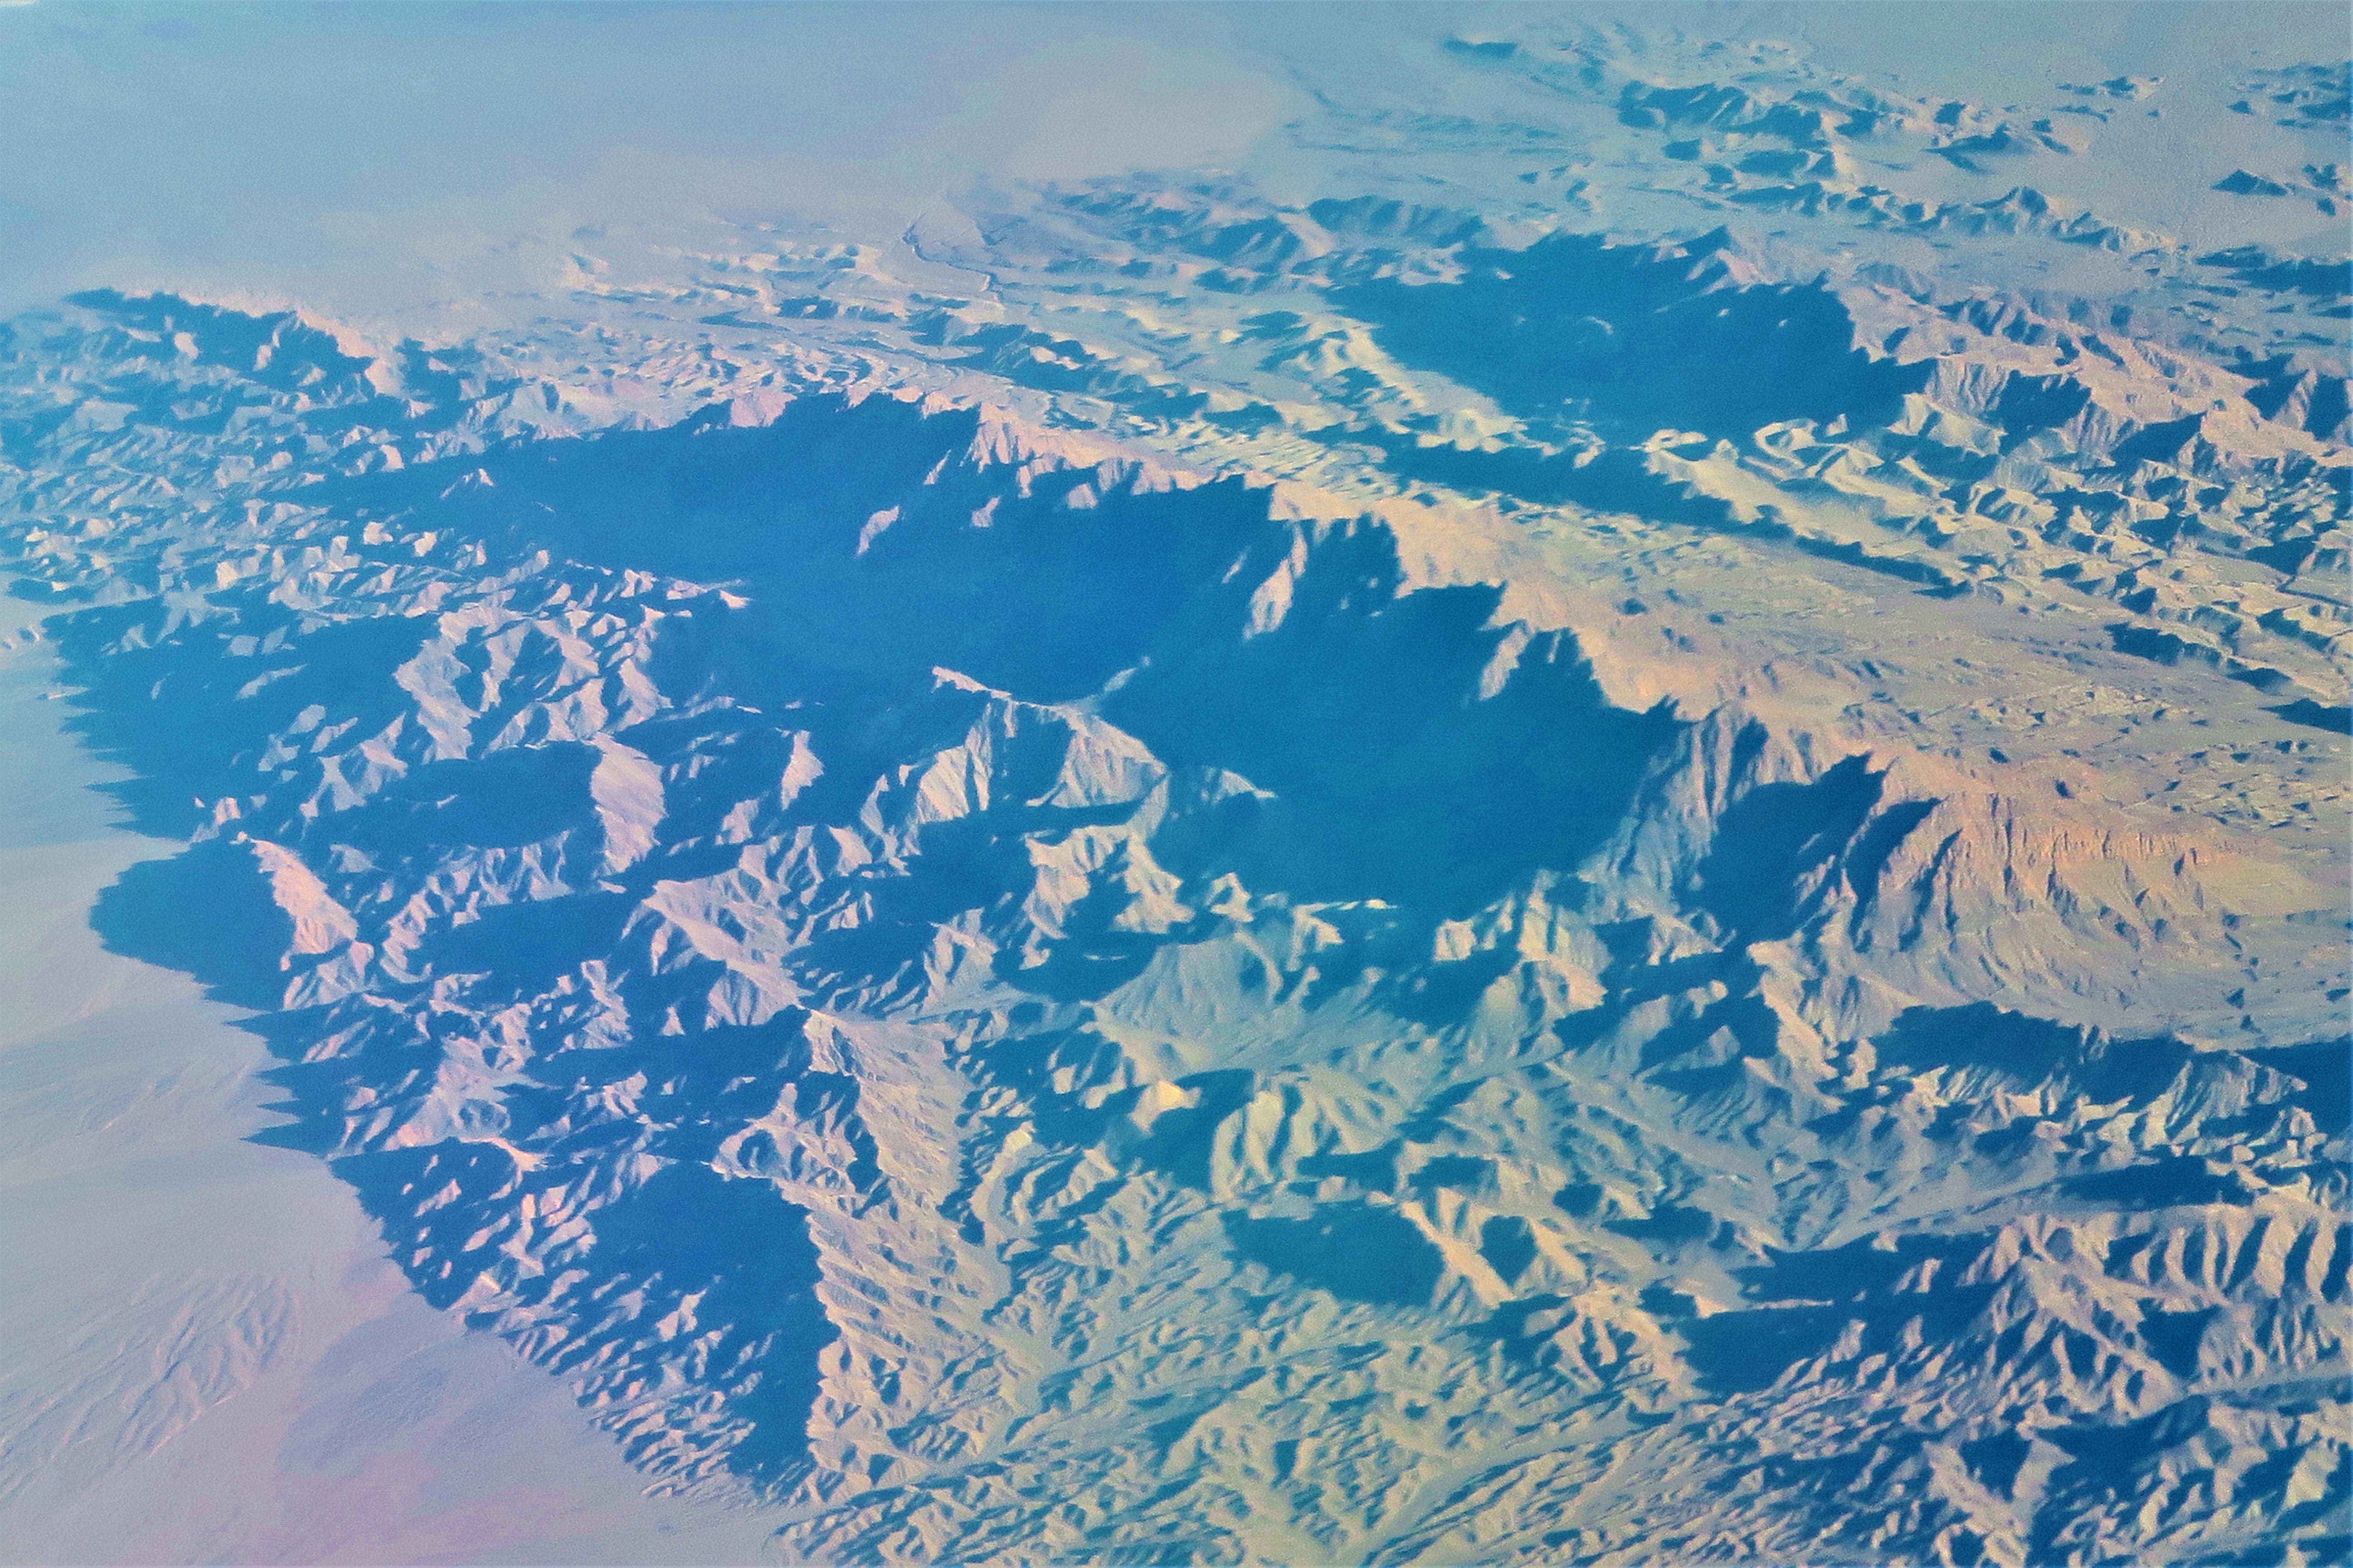
aerial, mountains, terrain, nature, earth, panorama, sky, aerial photography, mountain range, atmosphere, mountain, arctic, bird's eye view, cloud, landscape, geology, world, photography, geological phenomenon, ice, ice cap, massif, glacier, winter, alps, arctic ocean, Continental shelf